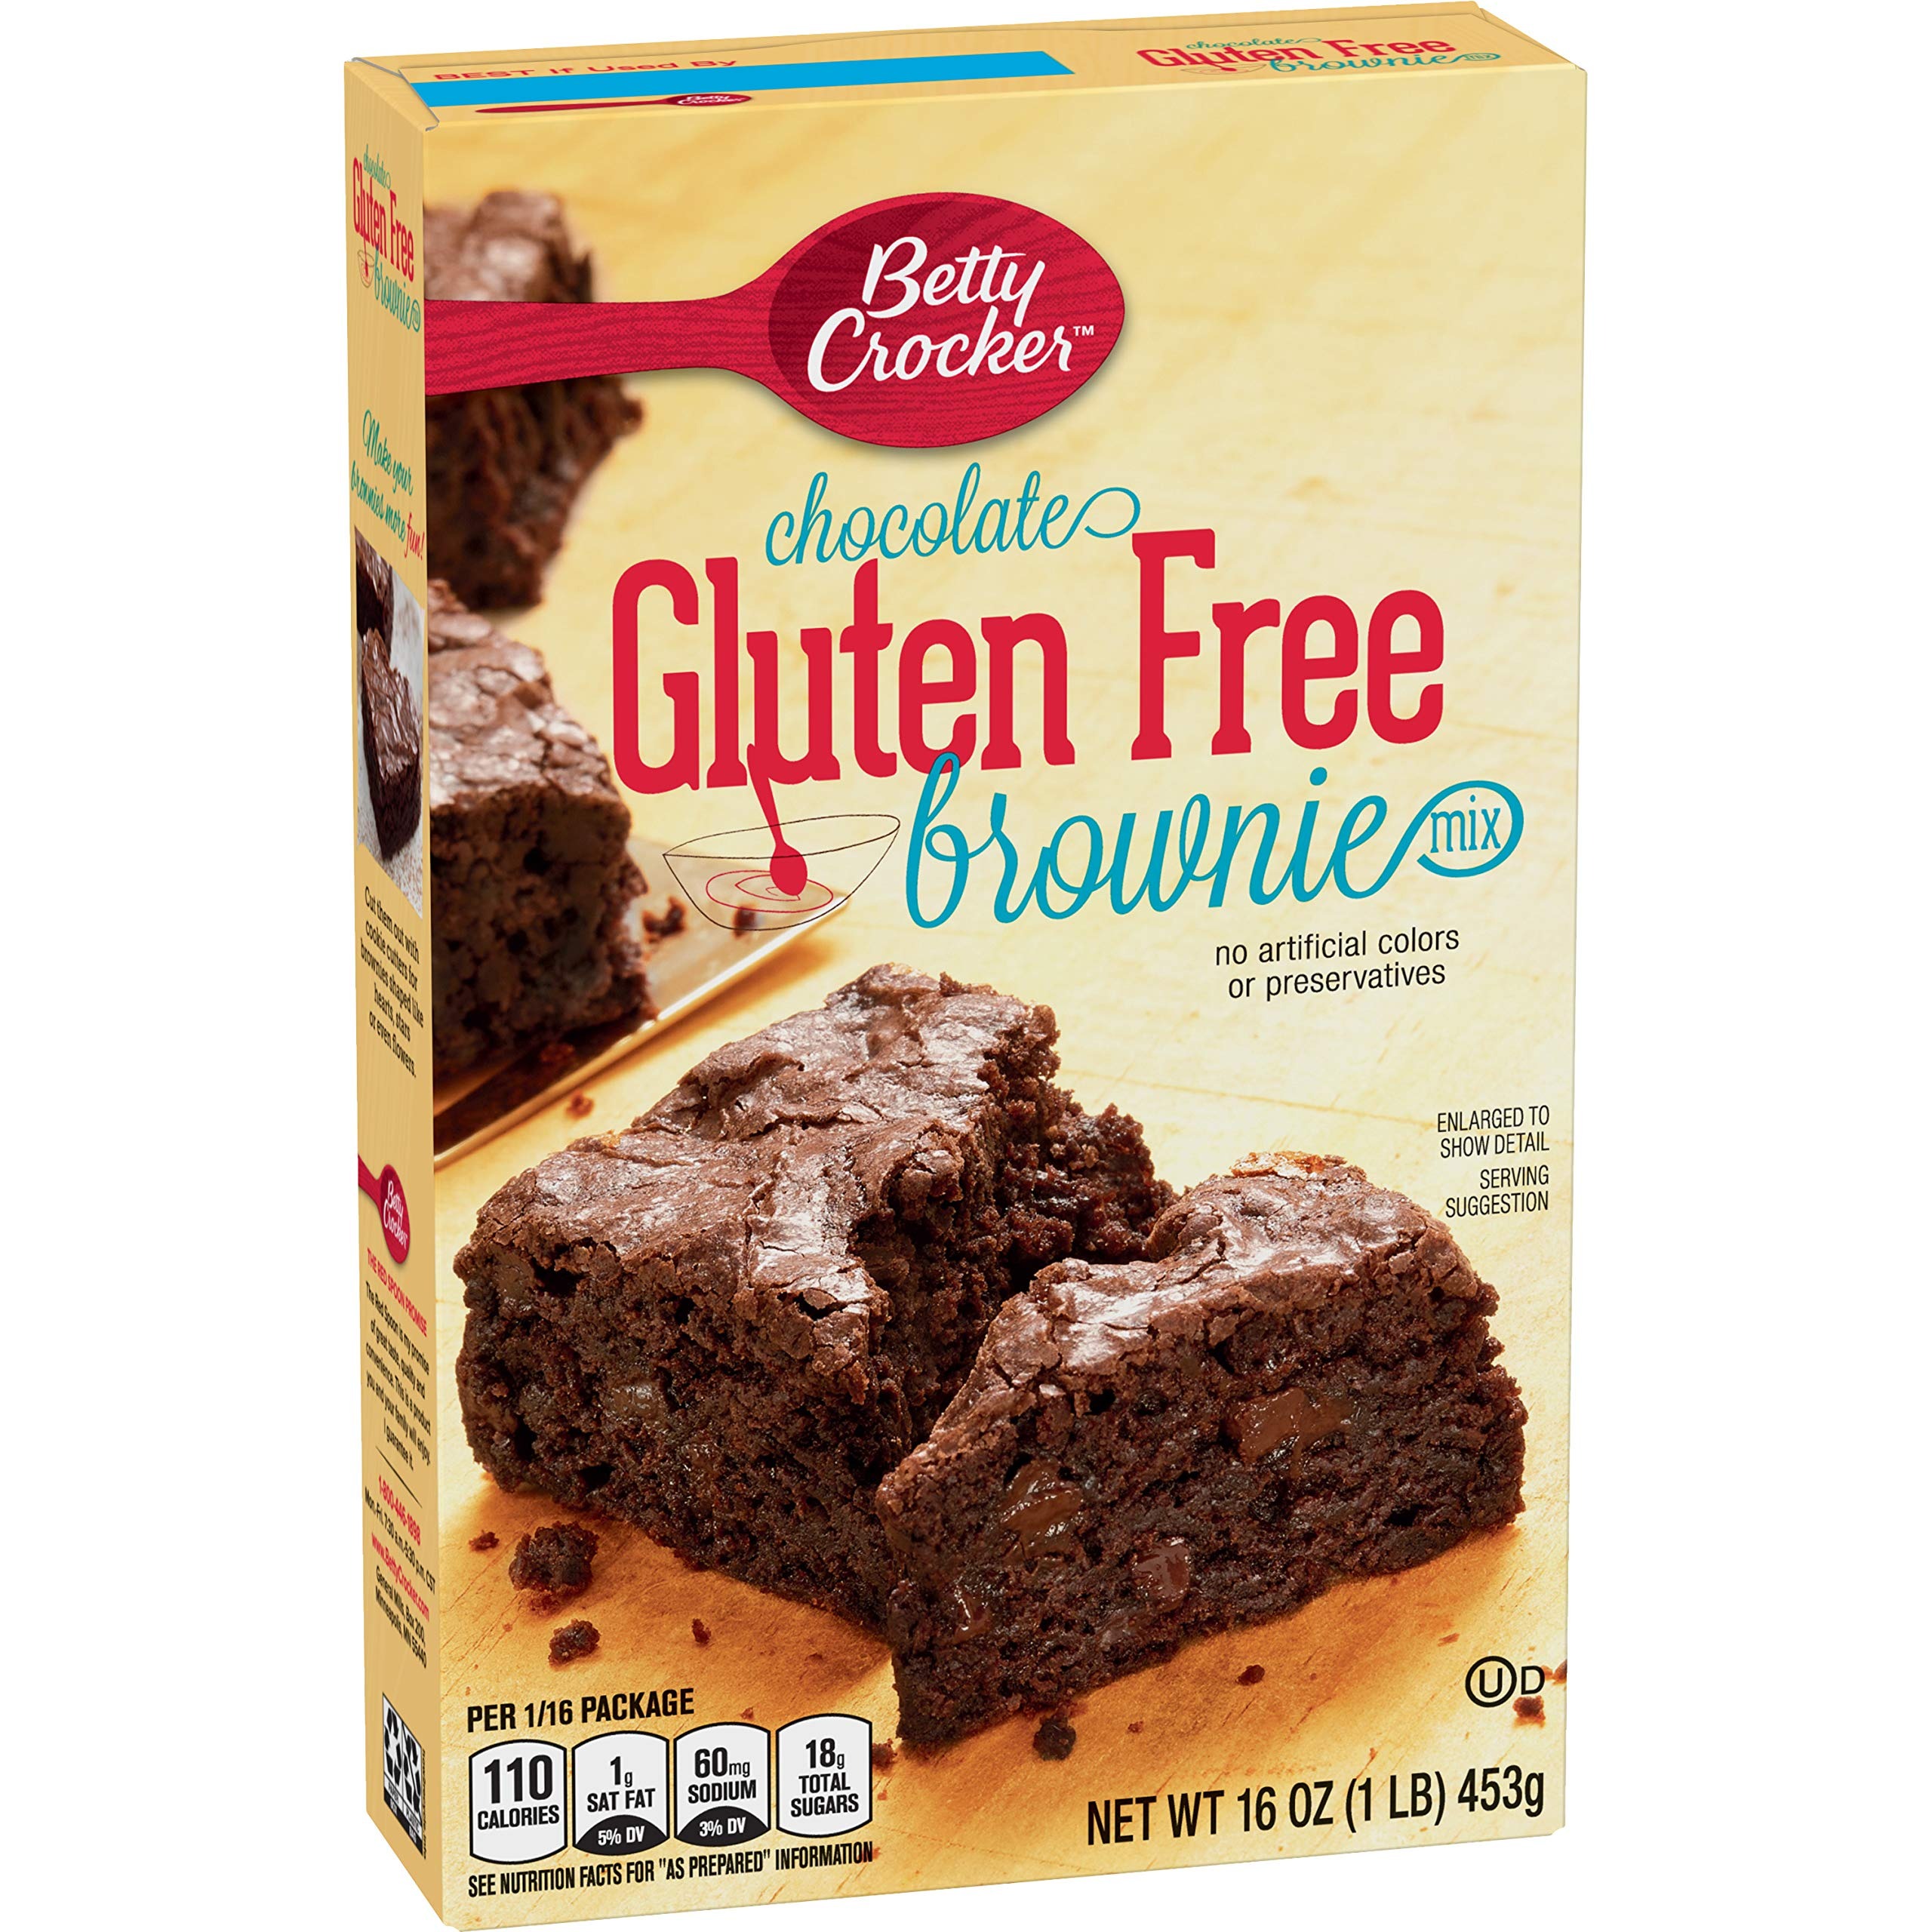
Item Name: Betty Crocker Gluten Free Chocolate Brownie Mix, 16 oz (Pack of 6)
Bullet Point 1: BROWNIE MIX: Make delicious, gluten free chocolate brownie treats at any moments notice
Bullet Point 2: QUICK AND EASY: From the box to the oven in just five minutes! Perfect for parties or to make at a moment's notice by simply adding oil, water and eggs
Bullet Point 3: ENDLESS OPTIONS: Add your own twist to these mixes by trying tested and trusted Betty Crocker recipes
Bullet Point 4: HOMEMADE TASTE: The Red Spoon is my promise of great taste, quality, and convenience; This is a product you and your family will enjoy, I guarantee it - Betty Crocker
Bullet Point 5: BOX CONTAINS: 16 oz, Pack of 6
Bullet Point 6: Pack of six, 16-ounce box (Total of 96-Ounce Boxes)
Bullet Point 7: Gluten free brownie mix
Bullet Point 8: No artificial colors or preservatives
Bullet Point 9: Made in a gluten free processing facility
Bullet Point 10: Ships in Certified Frustration-Free Packaging
Value: 96.0
Unit: ounce

Price: 9.775